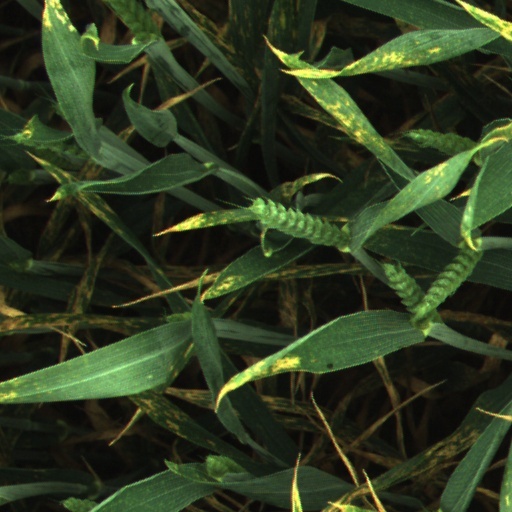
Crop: wheat